Ropczyce

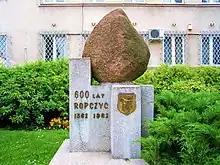
Memorial to the 600th anniversary of the obtaining of town rights by Ropczyce

The first reference to Ropczyce comes from a document of 1252, which confirmed the donation of the land by the brothers Klemens and Marek Gryf to a Cistercian Abbey in Szczyrzyc near Limanowa. Around this time Ropczyce was damaged by a Tatar raid. In 1266 the settlement was destroyed by an army composed of Ruthenians, Tatar and Lithuanian troops, led by the Ruthenian prince Shvarn. Ropczyce became a town on 3 March 1362, when the Polish king, Casimir III the Great, gave it town rights (Magdeburg rights). At the same time, he made two brothers, Jan and Mikolaj Gielnic the first "wójts" or advocates of the new town. He also made Ropczyce a parish, separate from the parish of Sędziszow. Within six years a parish church was built in the new royal town of Ropczyce. As Ropczyce was situated close to the Sandomierz Forest, one of the biggest forests in southern Poland, which covers large parts of the Sandomierz Basin, it became a popular place for the Polish Kings to stay when they went hunting and fishing.